Gastonia (dinosaur)

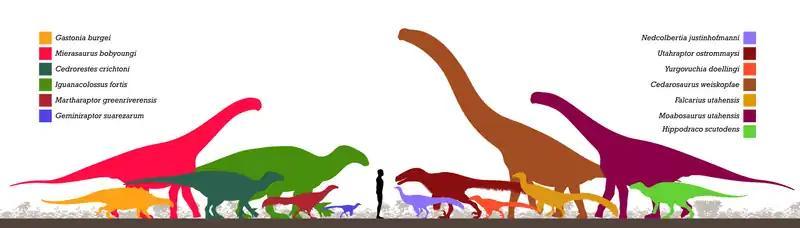
"Gastonia" compared to the fauna of the Yellow Cat Member from the Cedar Mountain Formation ("Gastonia" in pale yellow)

Kirkland suggested that "Gastonia" could have been so abundant because its armour effectively protected it against the apex predator of its habitat, the giant dromaeosaurid "Utahraptor", remains of which have been found in the original "Gastonia" quarry. "Gastonia" would have shown a typical polacanthine defence, which Kirkland understood to have consisted of a combination of passive protection offered by the vertical spikes and active protection by hitting a predator with the horizontal spikes of the flexible tail. The armour would also have served intraspecific antagonistic behaviour, i.e. fighting between males. The vertical spikes could have intimidated rivals and animals could have determined who was the strongest by ramming their heads together. Kirkland proposed that the typical ankylosaurid down-turned head, made possible by a more ventrally directed occipital condyle compared to nodosaurids, and an increased loosening of the rear skull elements to absorb shocks, were adaptations to this kind of behaviour.